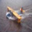
Label: airplane